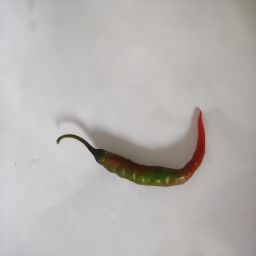
Crop: Chile Pepper
Quality: Ripe